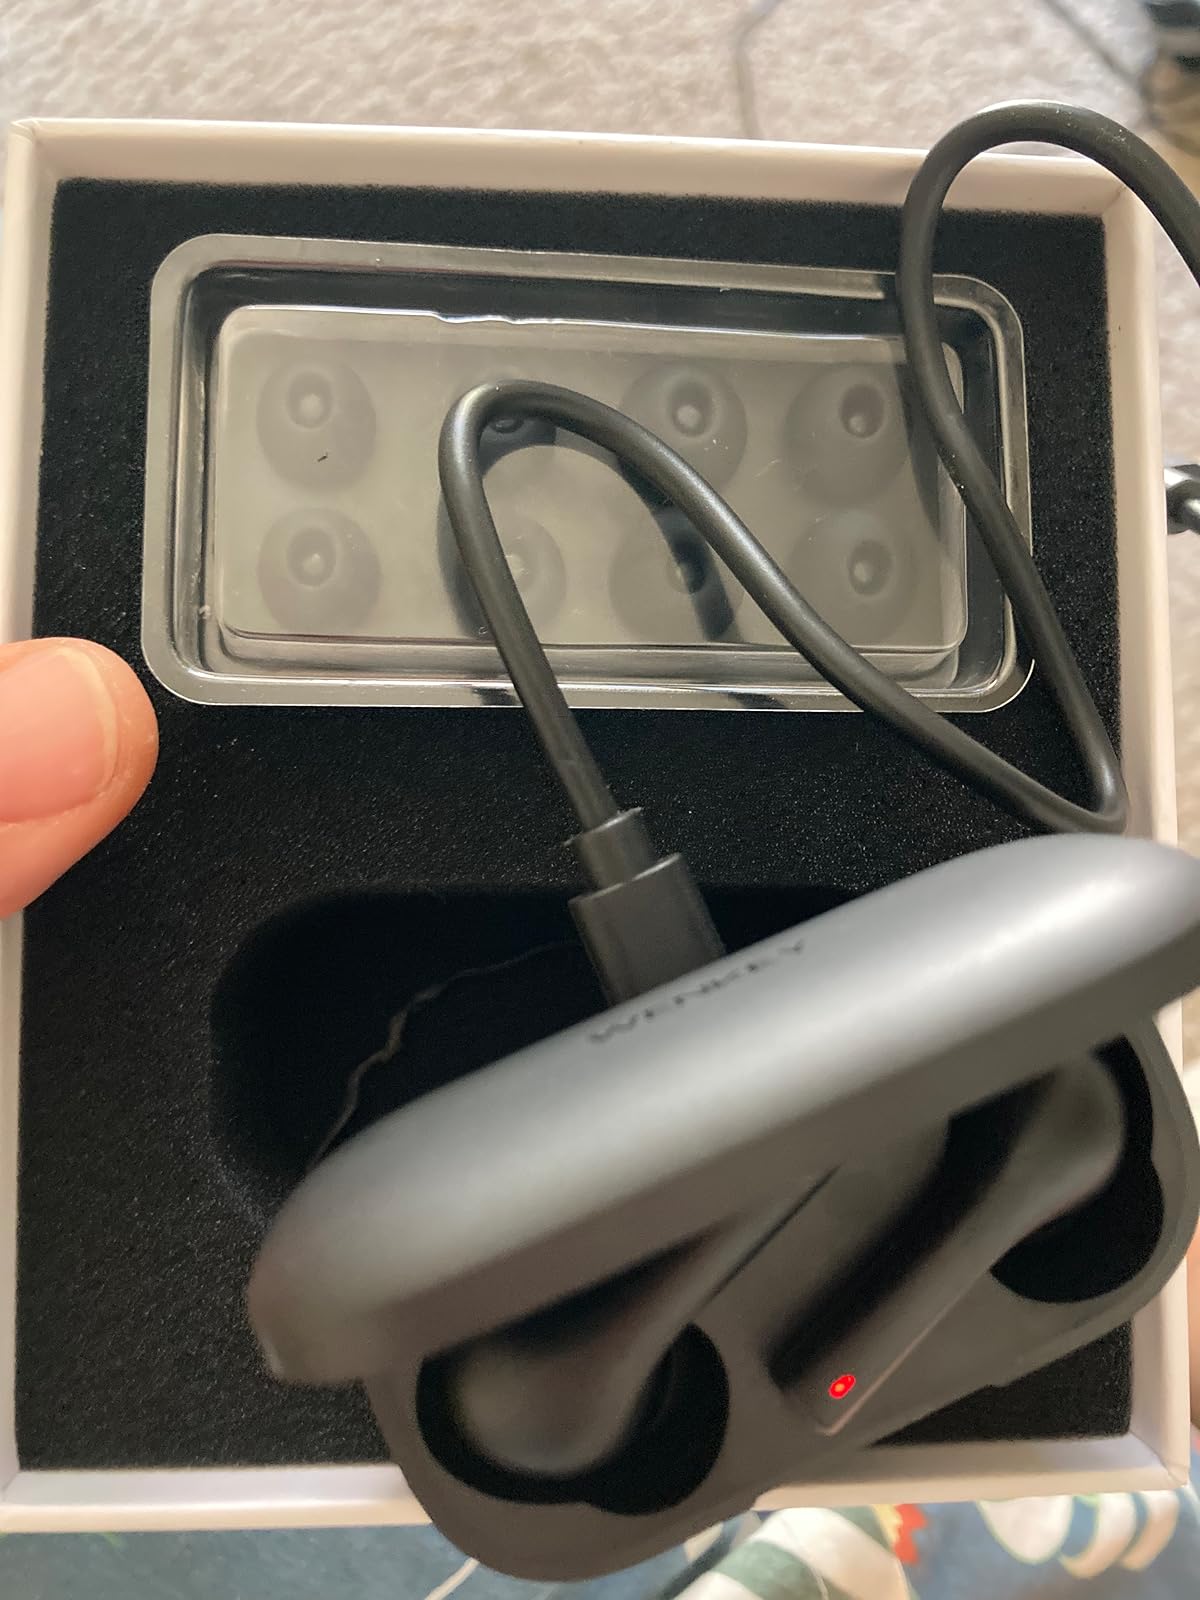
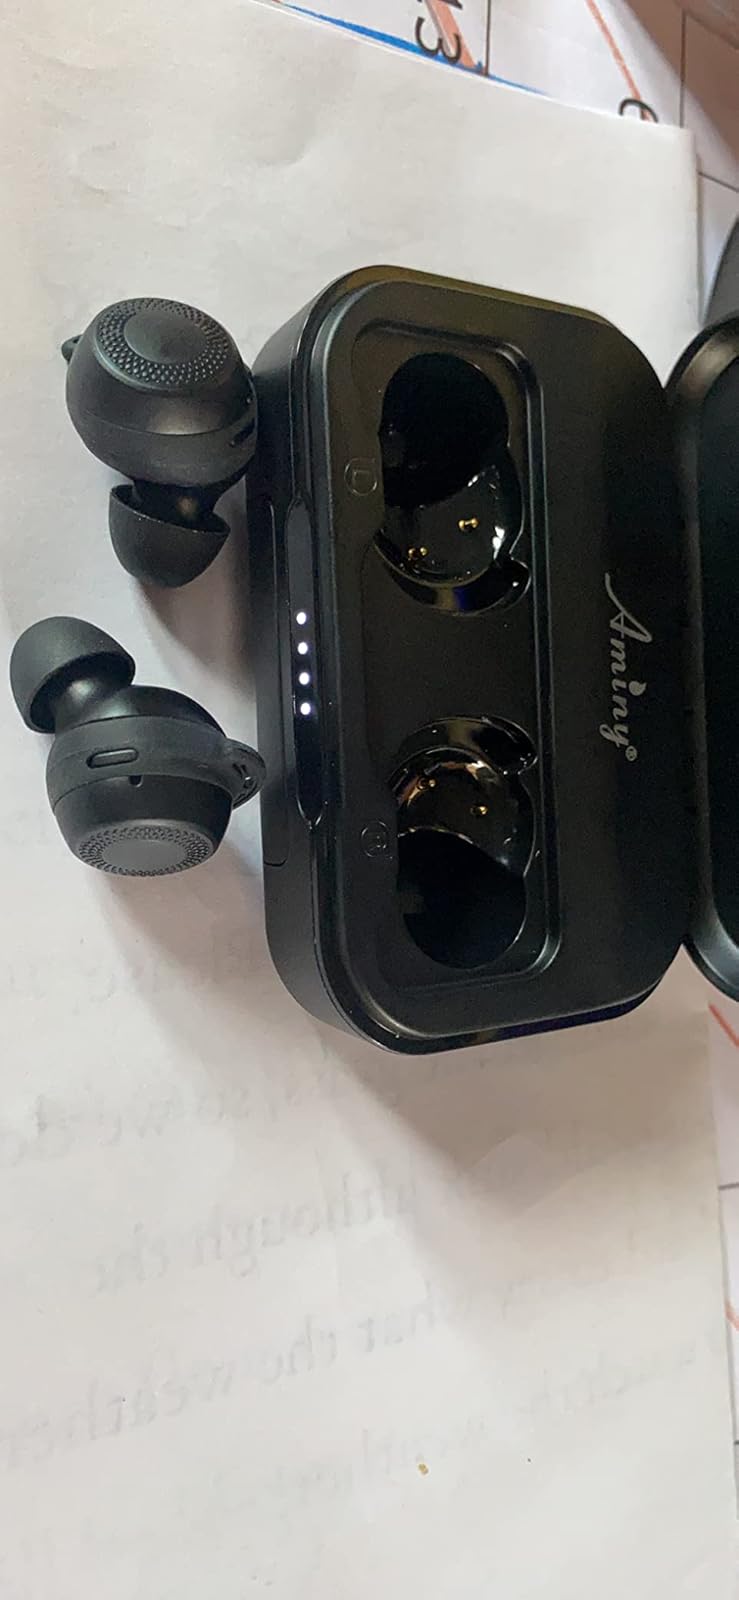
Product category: earbuds
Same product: no